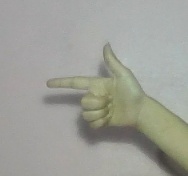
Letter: yaa